Coolidge Park

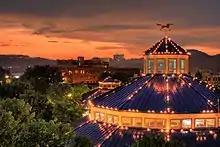
Exterior view of Coolidge Park Carousel at sunset

Coolidge Park is a park located on the North Shore of Chattanooga, Tennessee, along the Tennessee River. It has an interactive water fountain, rock climbing, a pavilion, picnic amenities, a military memorial, and a 100-year old restored antique carousel. There are also docking facilities. It is also near the Walnut Street Bridge. It is also close to the city’s entertainment and art districts. It serves as a venue for concerts, festivals, fundraisers, and special events. The park is also a part of the Tennessee Riverwalk, a 13-mile public waterfront greenway that follows the Tennessee River.